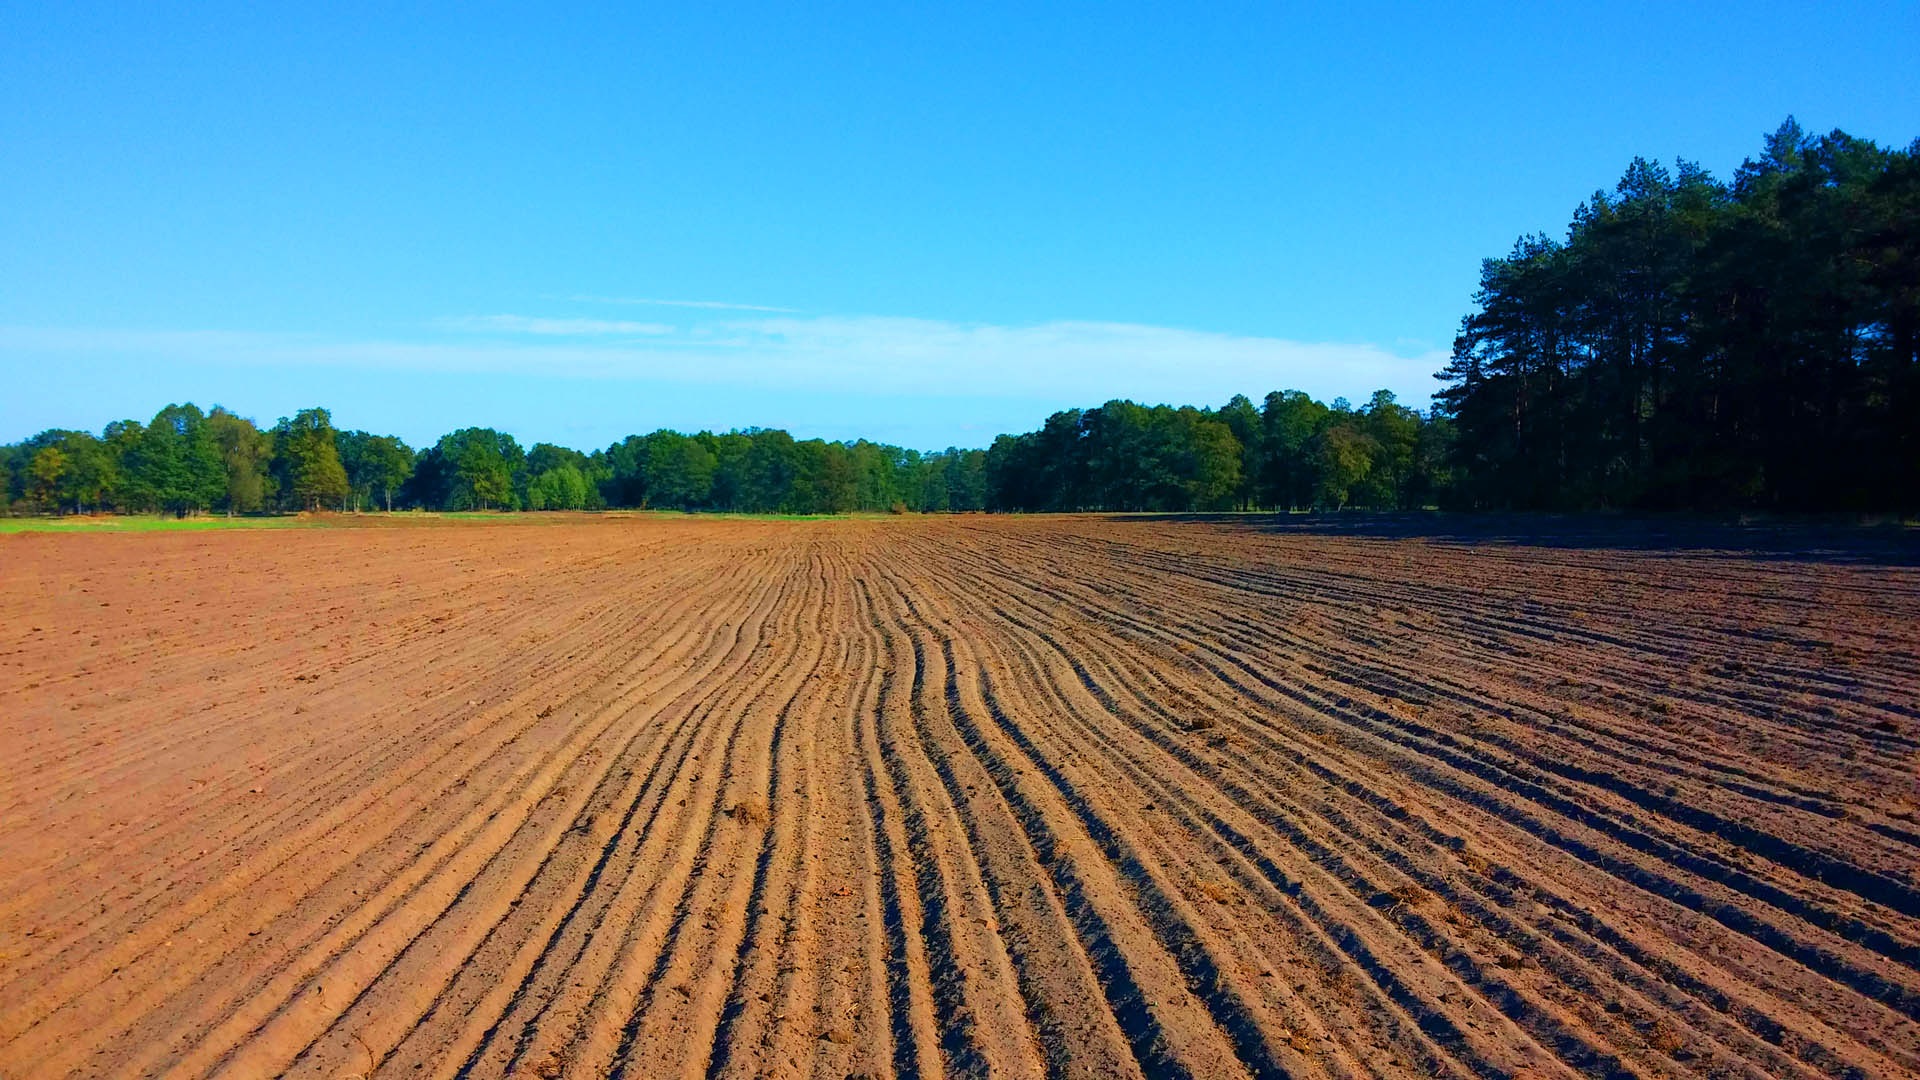
landscape, horizon, field, prairie, view, asphalt, dirt road, crop, soil, agriculture, plain, grassland, habitat, province, rural area, grass family, podlasie voivodship